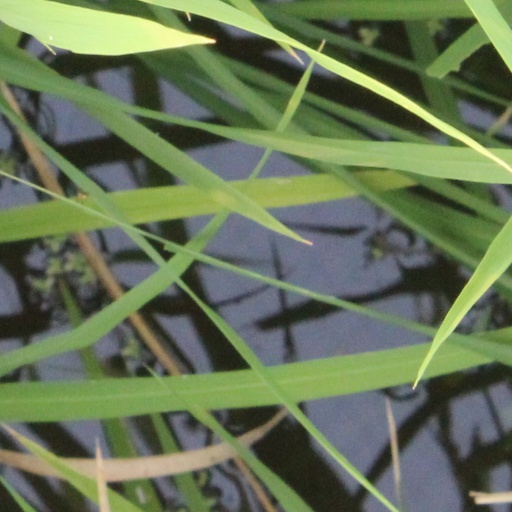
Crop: rice